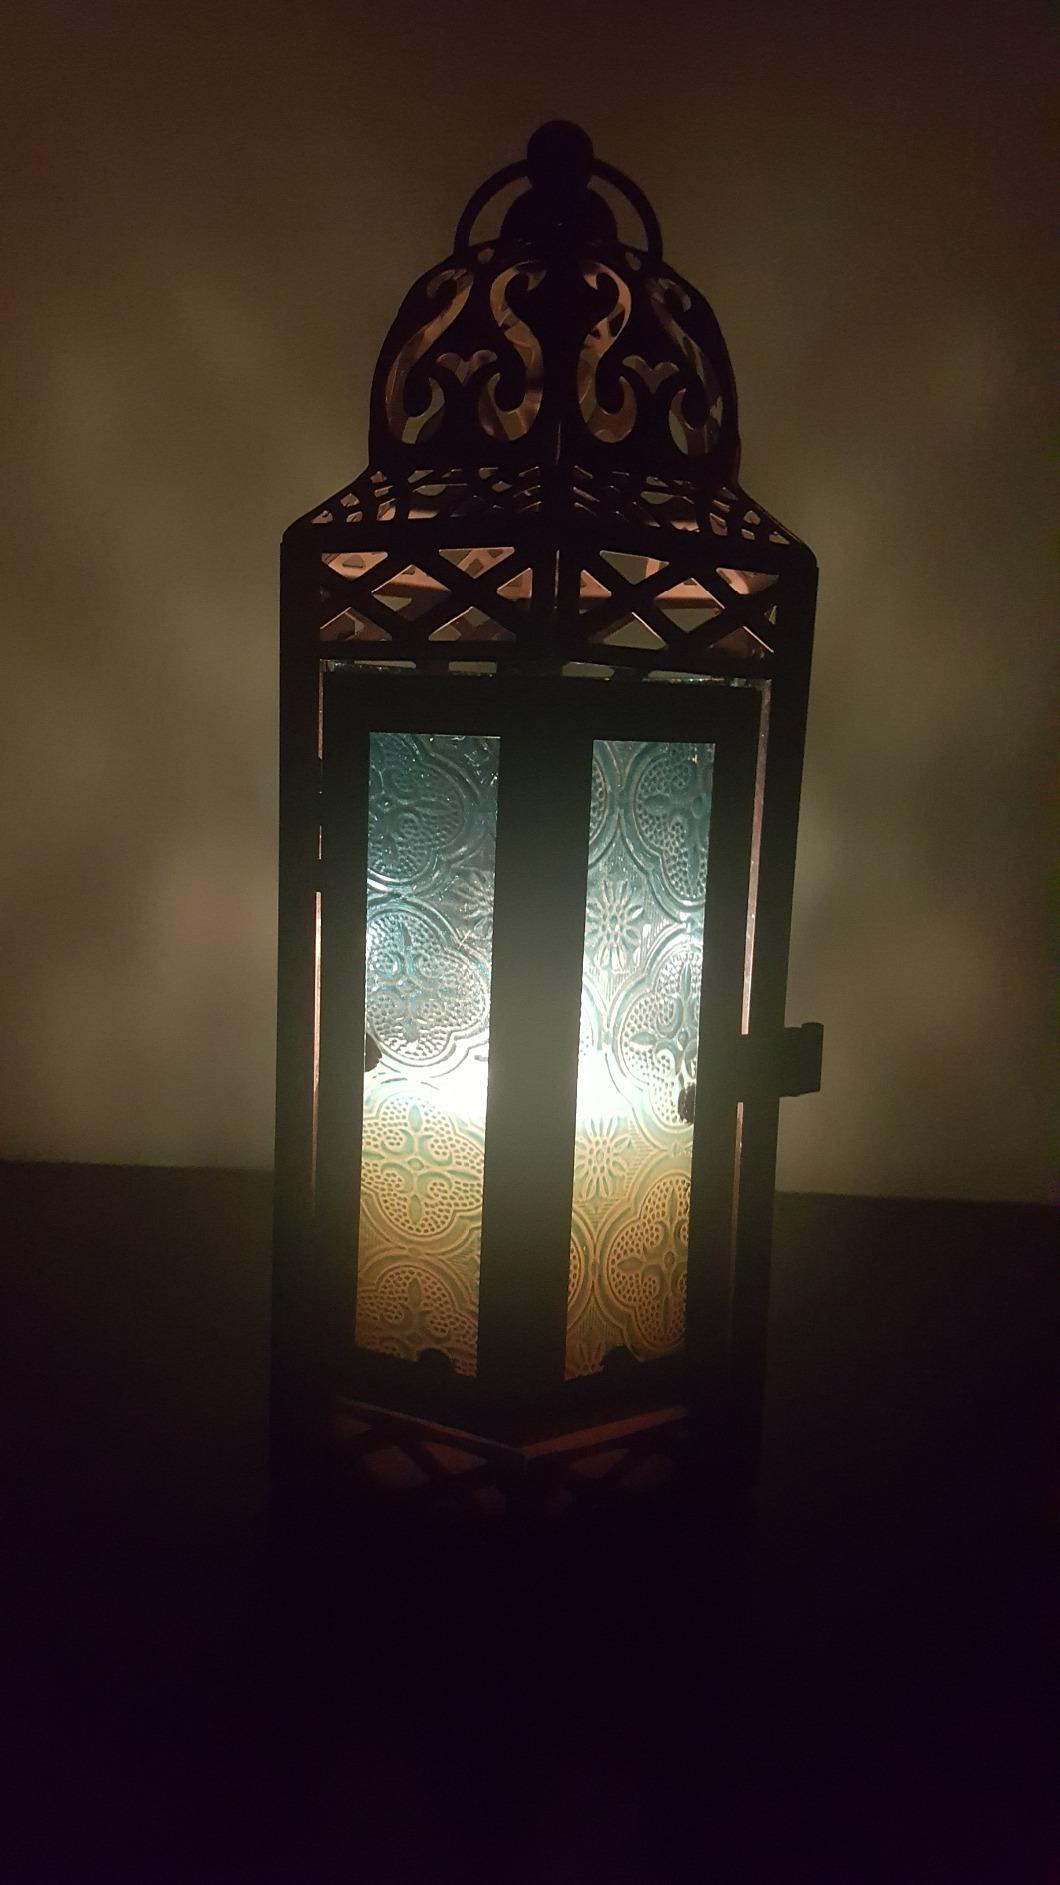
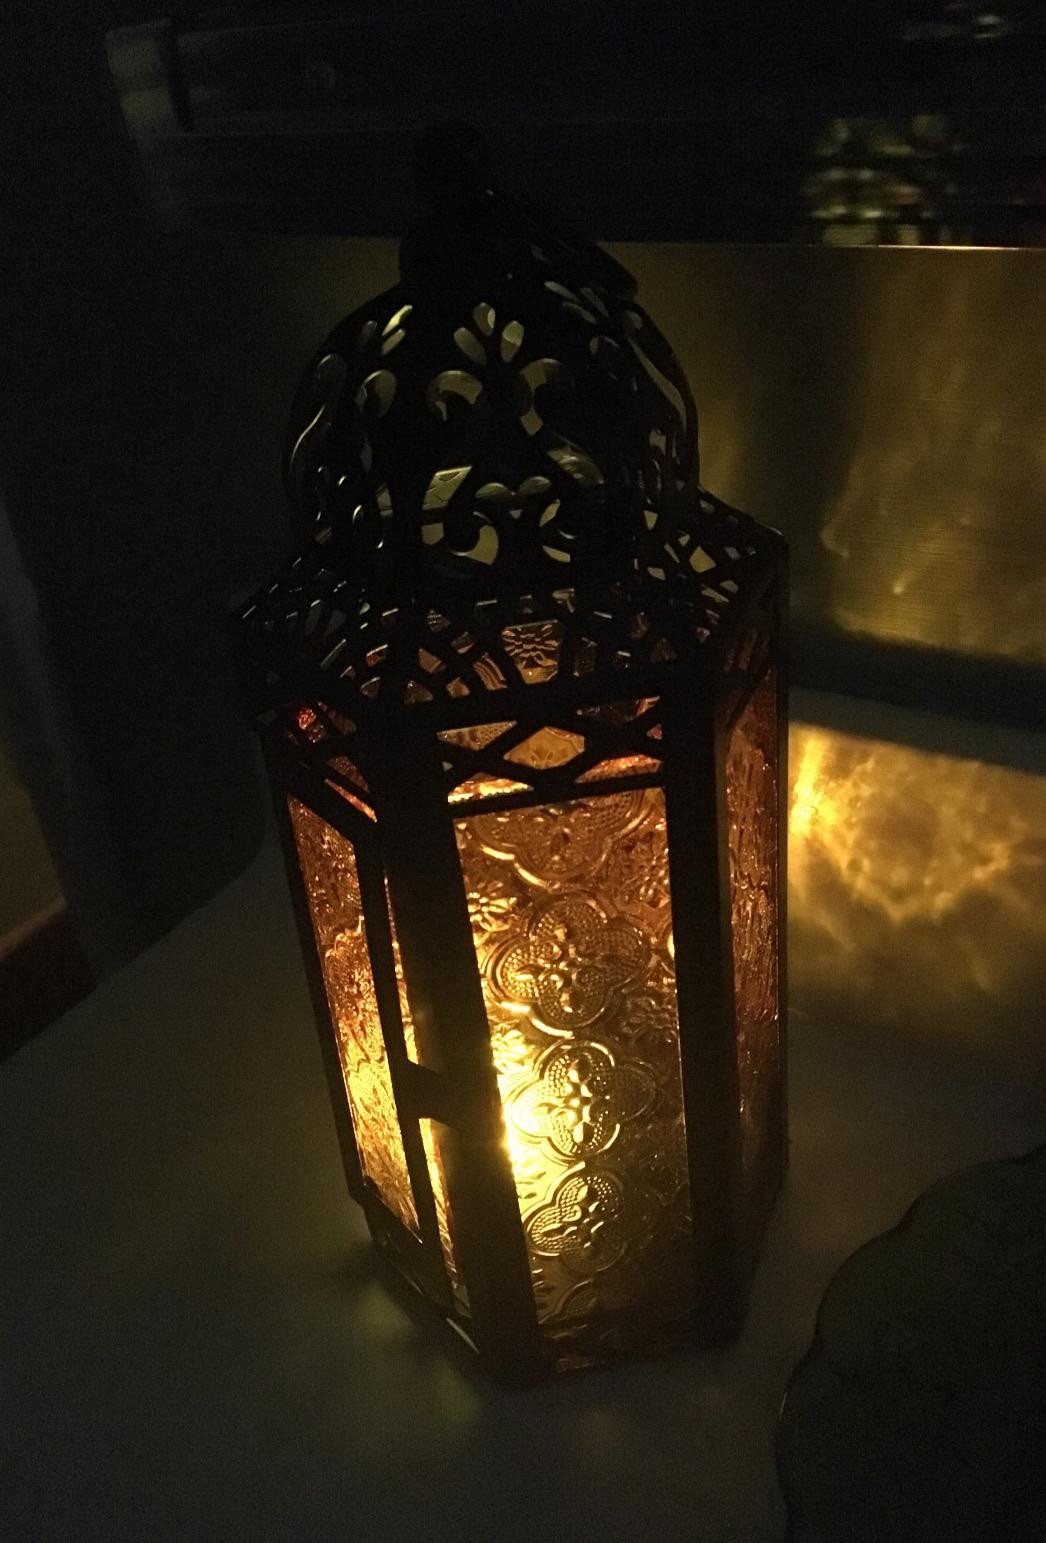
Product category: lantern
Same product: no